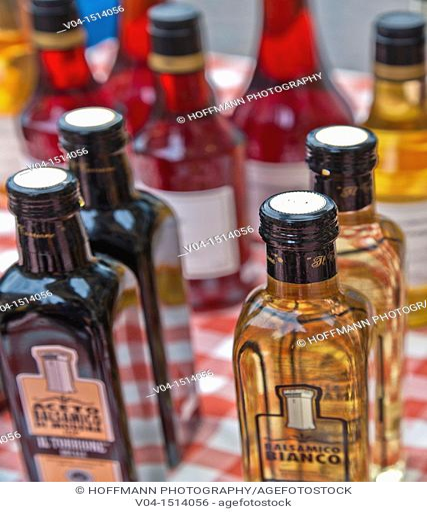
bottles with vinegar on display at a market stall